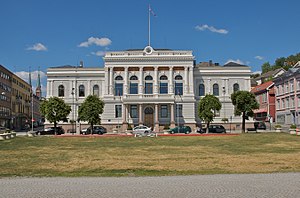
Skien / Galleri
Skien er en by og kommune i Vestfold og Telemark fylke i Norge. Også kaldet Dramatikernes by. Den er også fylkets administrationscenter og største by. Skien grænser i nord til Sauherad og Kongsberg, i øst til Siljan, i syd til Porsgrunn og Bamble, og i vest til Drangedal og Nome, og er en del af det område som hedder Grenland.